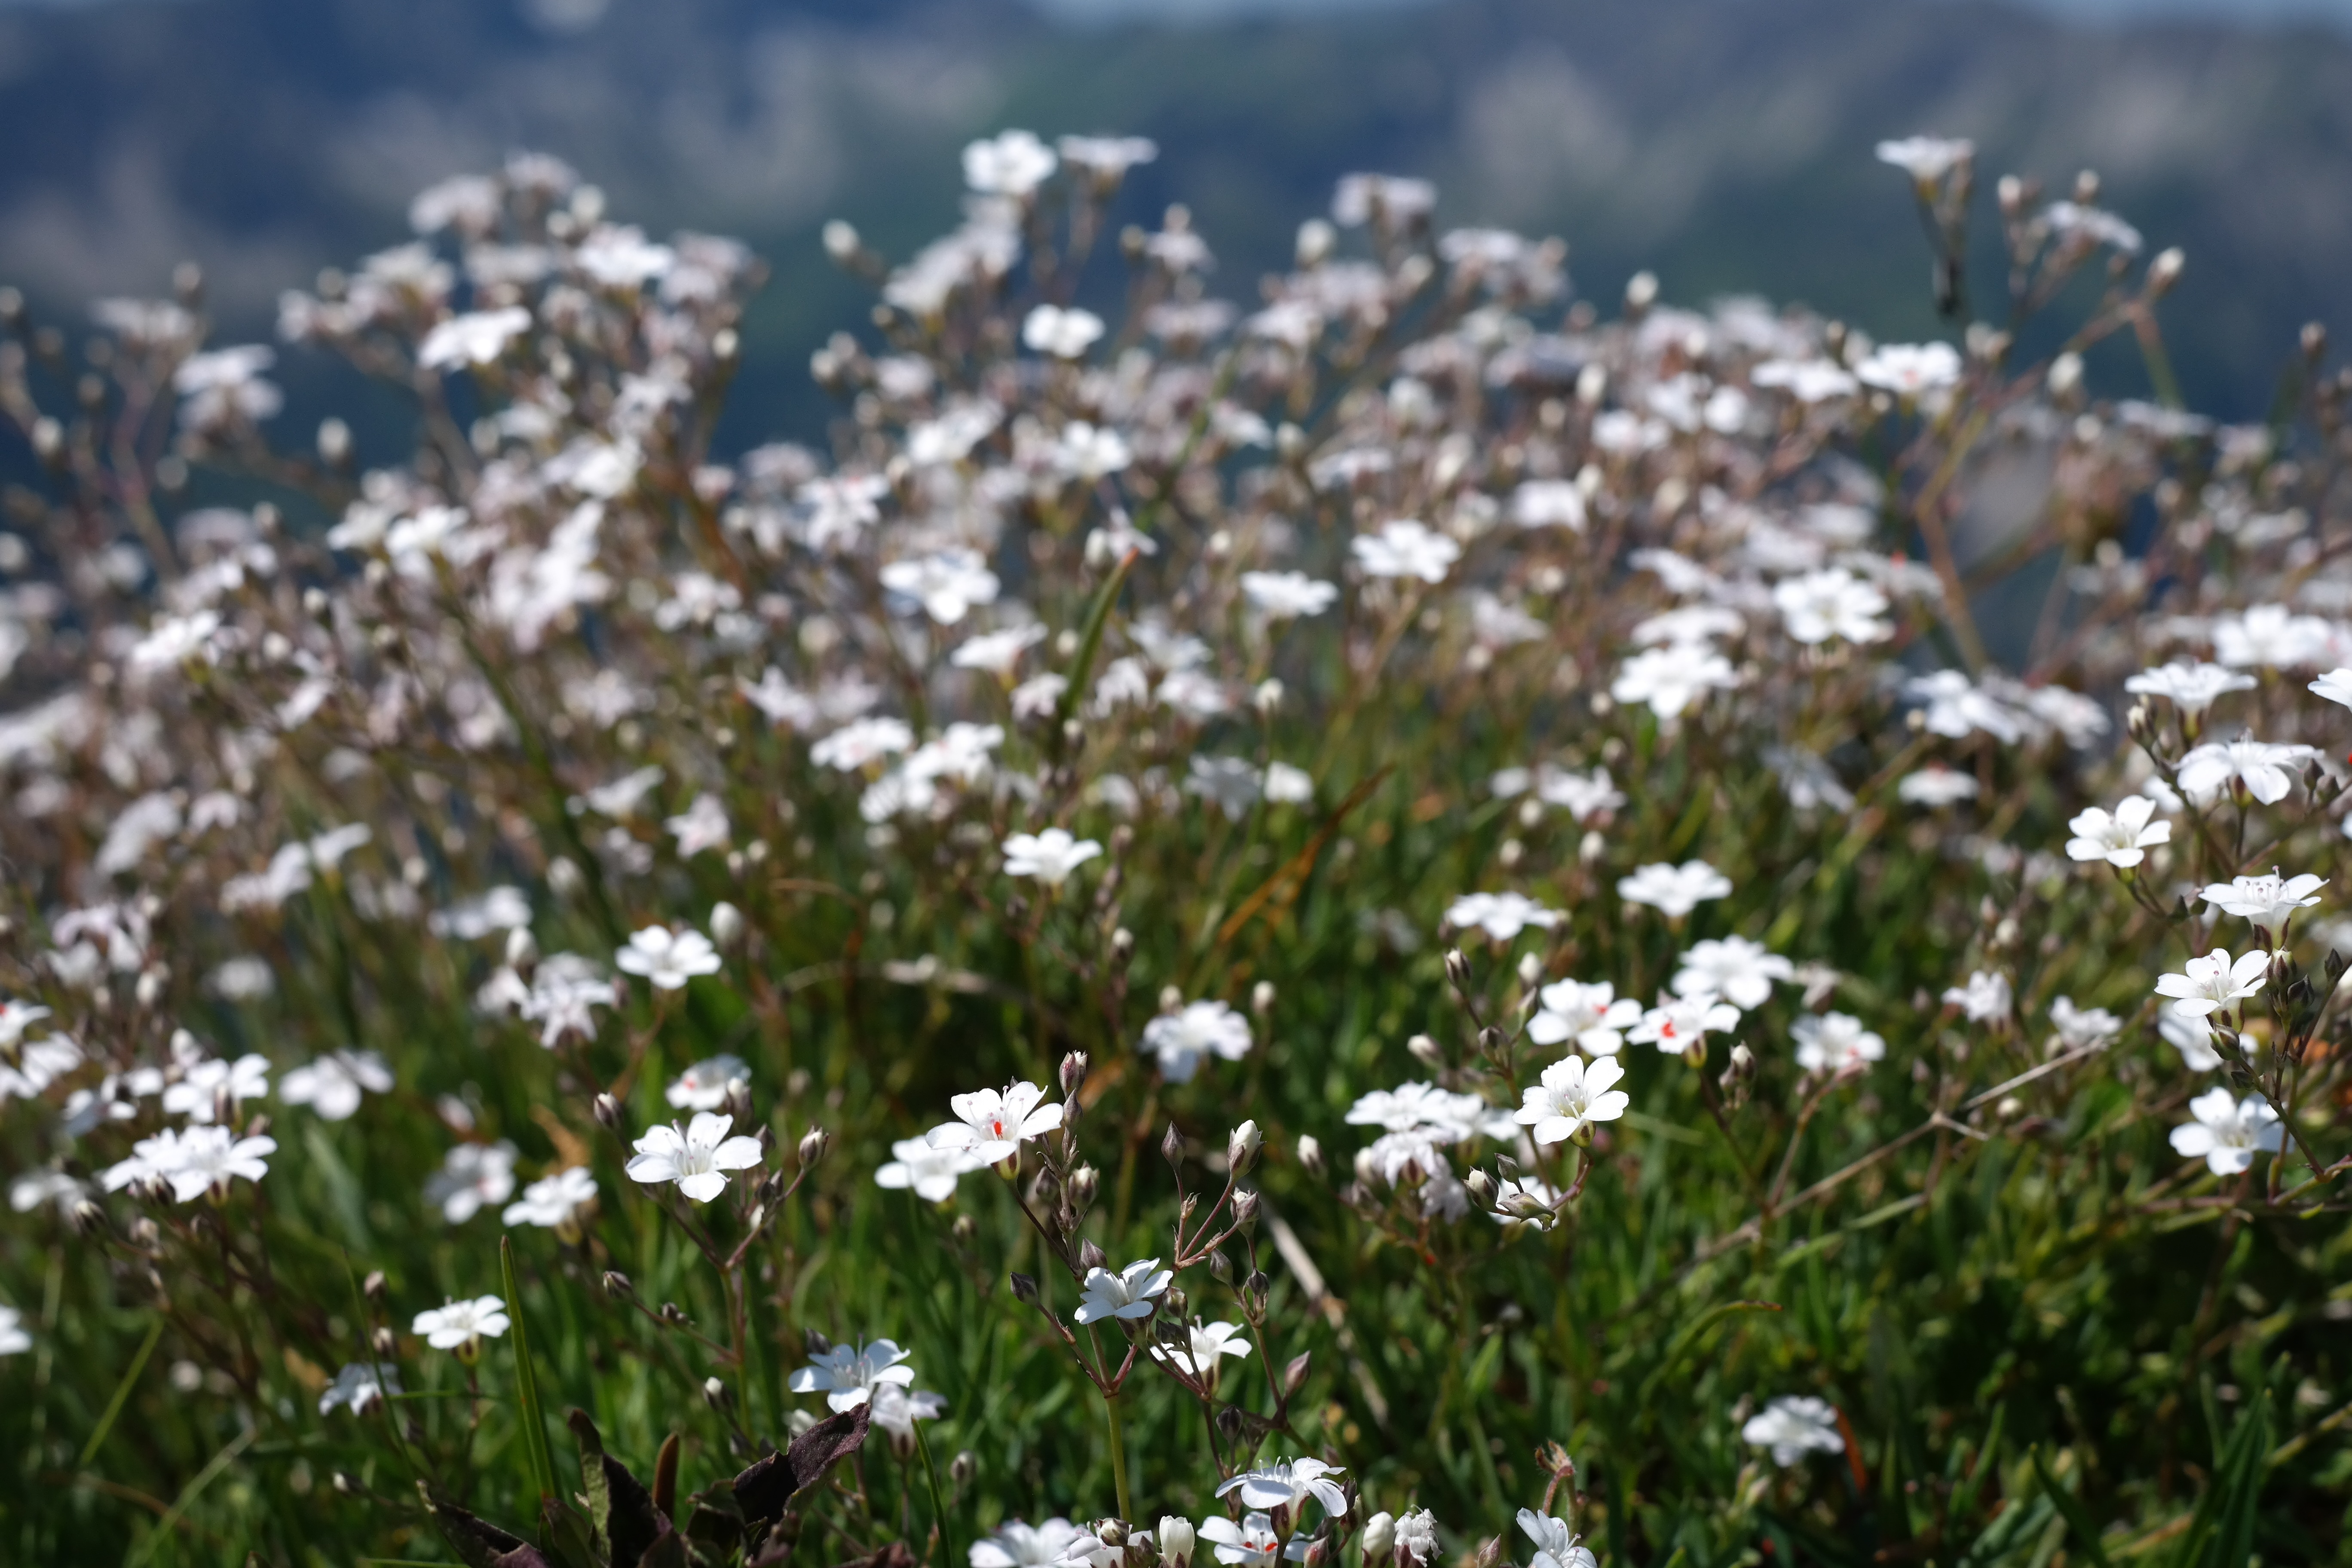
nature, grass, branch, blossom, plant, white, field, meadow, sunlight, flower, bloom, flora, wildflower, ecosystem, macro photography, flowering plant, daisy family, mountain flower, alpine flower, carnation family, alpine plant, glockig, caryophyllaceae, mountain plant, limestone alps, kalkliebend, winter stayers, gypsophila repens, dwarf veil herb, kelchig, rubble decker